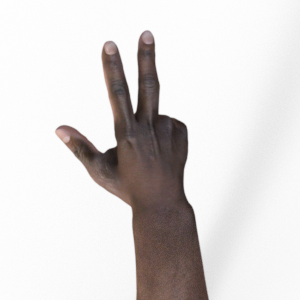
Label: scissors